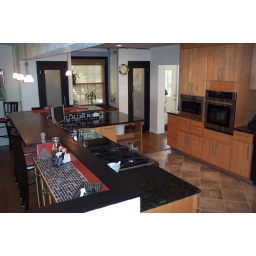
View from the stairs looking down in to kitchen (Bobs liquor cabinet is on the left)